Fred W. Green

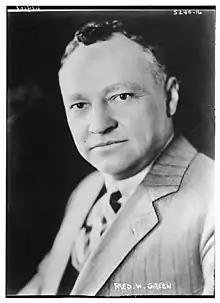
Green 1927

Fred Warren Green (October 19, 1871November 30, 1936) was an American politician who served as the 31st governor of Michigan from 1927 to 1931, and he was the mayor of Ionia, Michigan, from 1913 to 1916. Active in athletics during his time as a student at Michigan State Normal School (now Eastern Michigan University), and at the University of Michigan, Green earned a varsity letter playing for the Michigan State Normal football team in 1895 and is credited as the team's head coach during the 1896 season in which they were declared champions of the Michigan Intercollegiate Athletic Association. Green served as a delegate to the 1932 and 1936 Republican National Conventions.